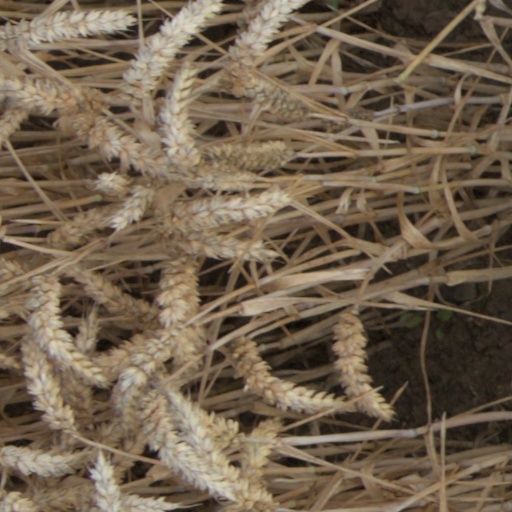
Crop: wheat